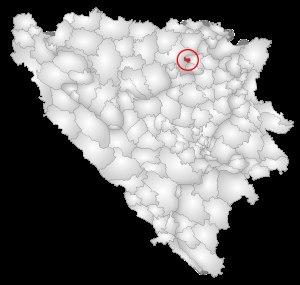
Doboj Istok est une municipalité de Bosnie-Herzégovine située dans le canton de Tuzla et dans la Fédération de Bosnie-et-Herzégovine. Selon les premiers résultats du recensement bosnien de 2013, elle compte 10 866 habitants.